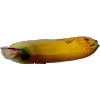
Label: Banana Lady Finger 1